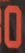
Number: 0